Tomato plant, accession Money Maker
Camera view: horizontal (90 deg, fisheye); turntable rotation: 210 degrees
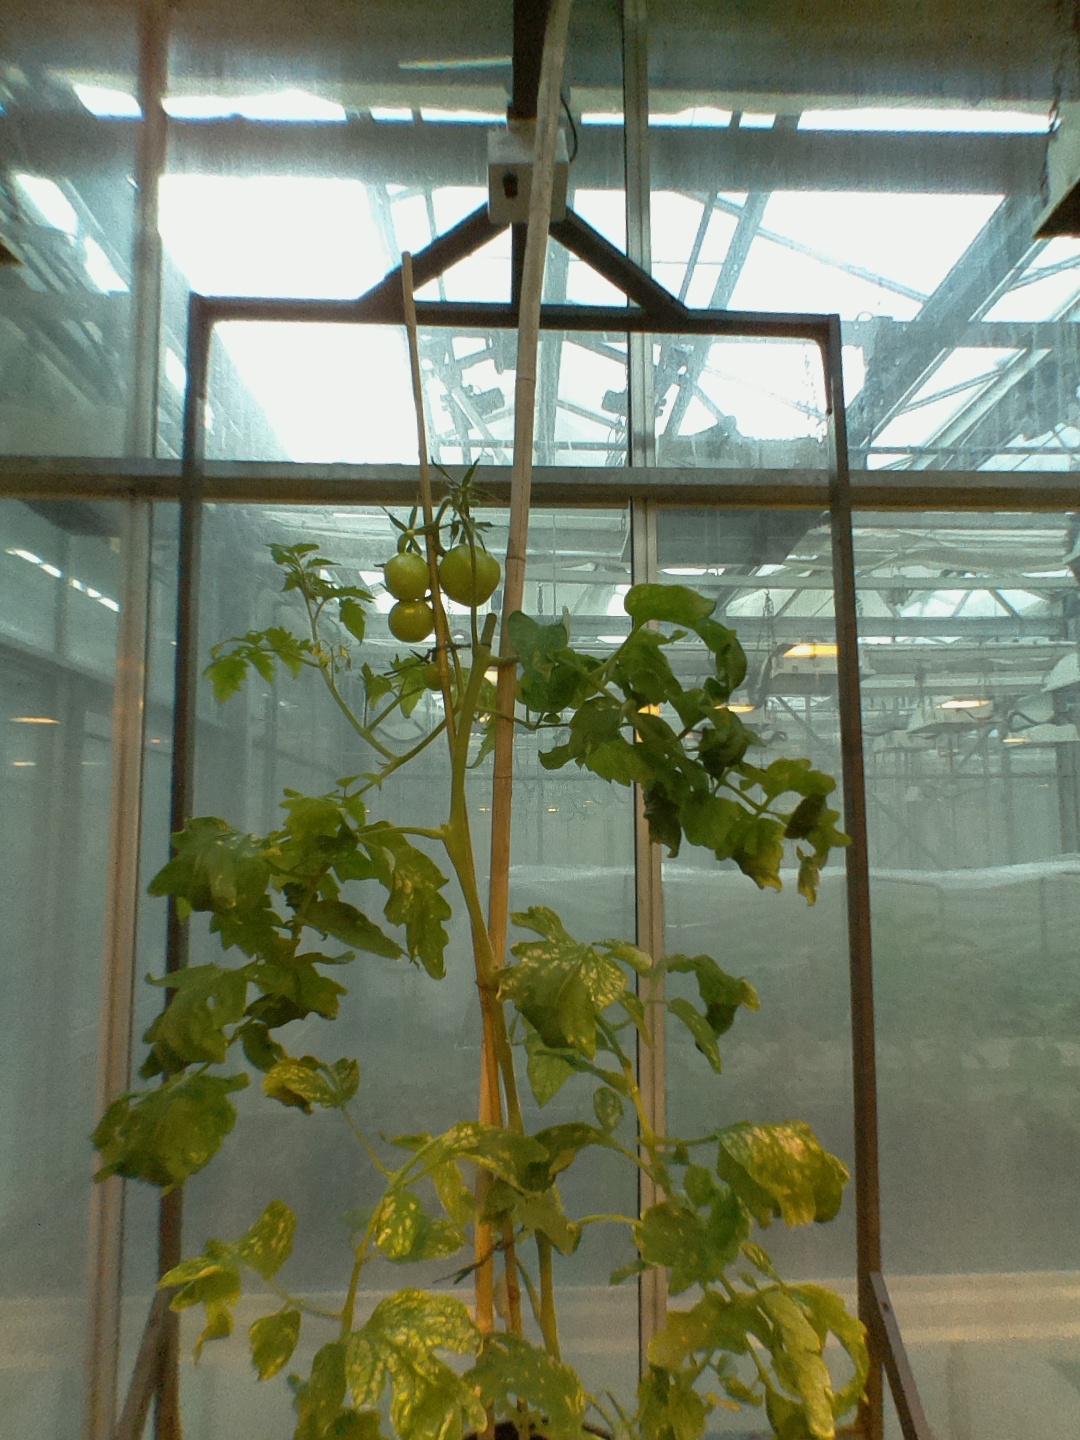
BBCH growth stage 74: 40%-50% of final fruit size